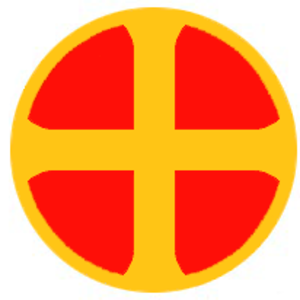
Nasjonal Samling
Nasjonal Samlings partimærke var solkorset i gult på rød bund.
Nasjonal Samling var et norsk politisk parti stiftet 13. maj 1933 under ledelse af Vidkun Quisling. Partiets officielle stiftelsesdato var 17. maj 1933. Generalsekretær var fra 1934 Rolf Jørgen Fuglesang. Ved stortingsvalgene i 1933 og 1936 fik NS omkring 2% af stemmerne og dermed ingen mandater i Stortinget. Ideologien blev efter 1934 orienteret mod nazismen og fascismen.